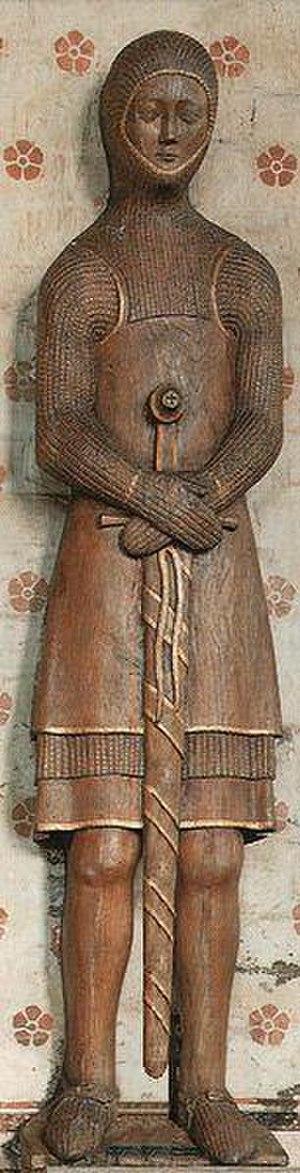
La famille von Plessen est une famille de la noblesse immémoriale du Holstein et du Mecklembourg, dont les racines se trouvent au château de Plesse, au nord de la ville de Göttingen de l'ancien duché de Saxe.